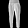
Label: Trouser